Sandys Parish

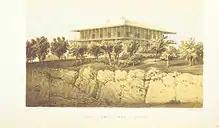
Commissioner's House on Ireland Island, 1857

Sandys Parish ( "sands") is one of the nine parishes of Bermuda. It is named for English aristocrat Sir Edwin Sandys (1561–1629), and hence there is no apostrophe in the name.